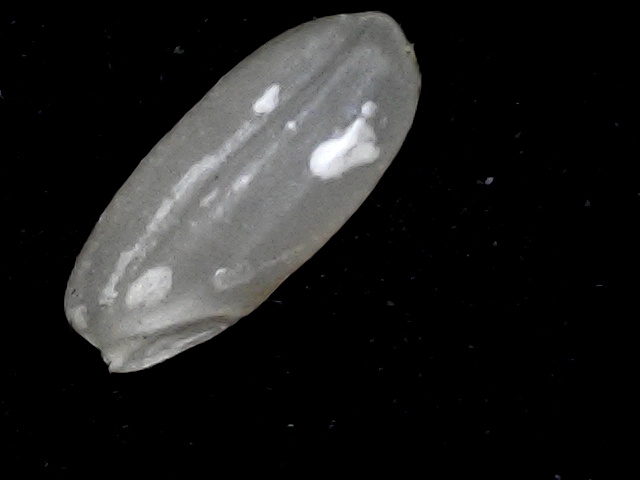
Rice variety: BR22